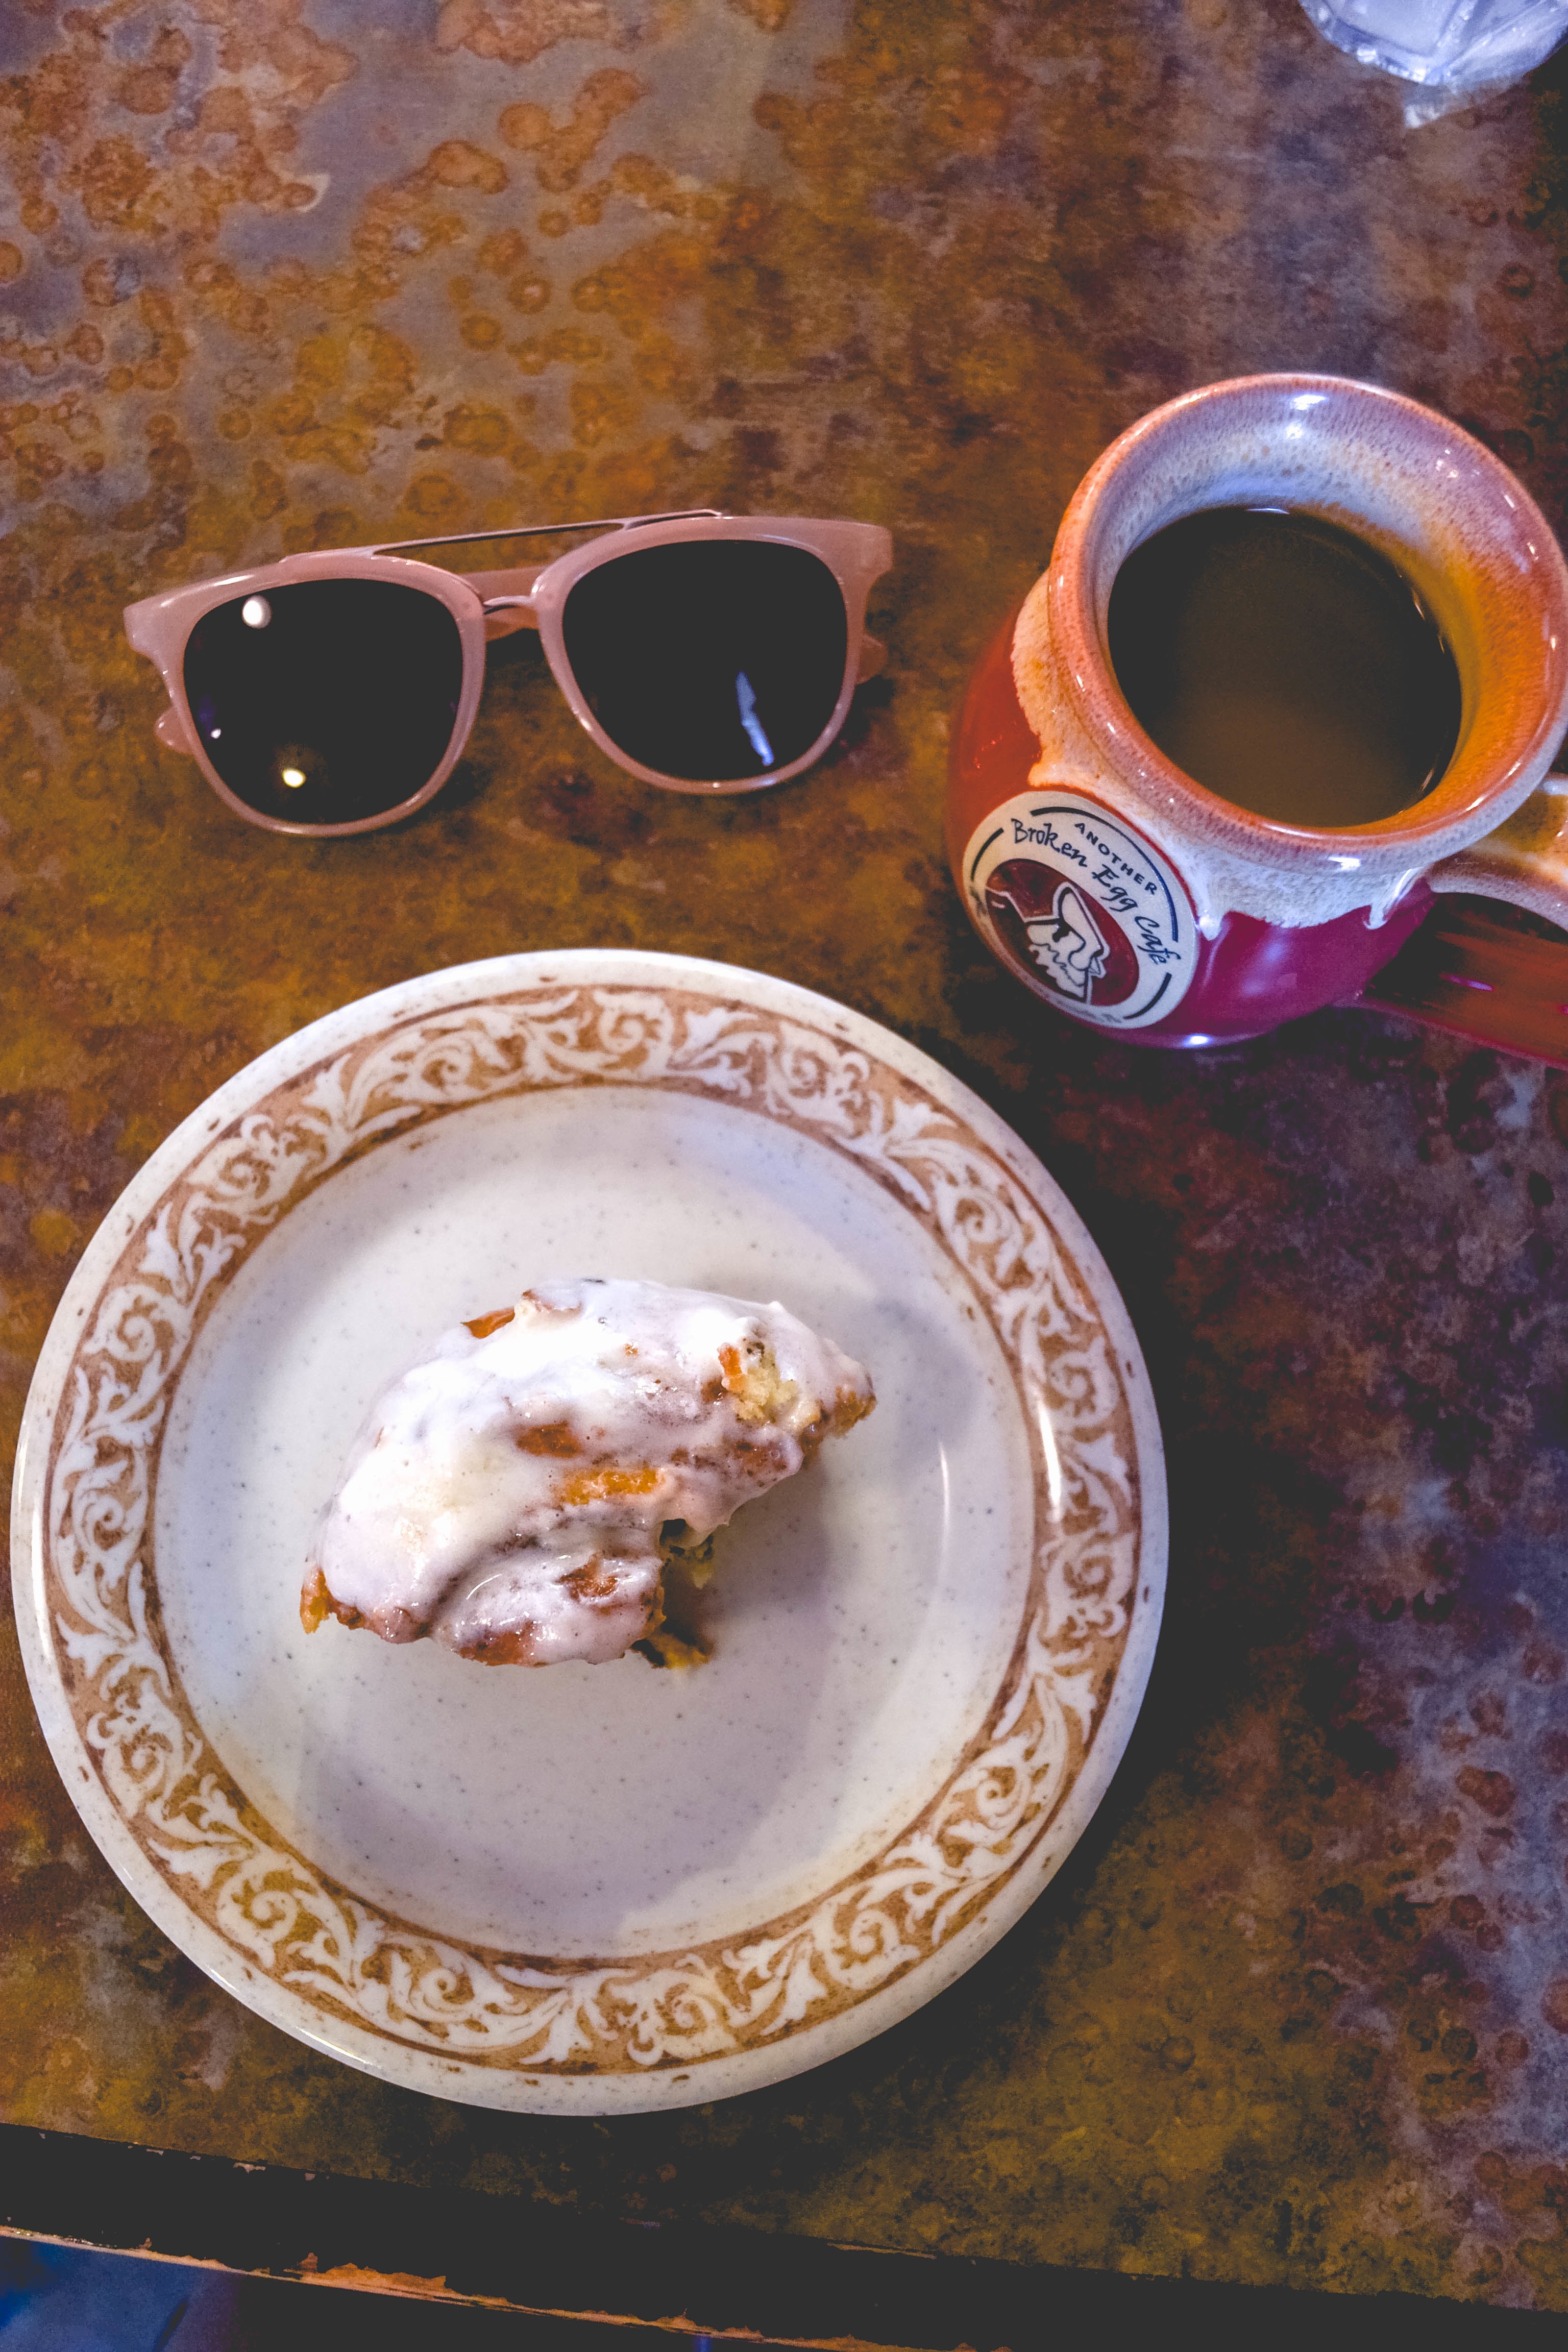
dish, meal, food, produce, breakfast, dessert, flavor